History of the Roman Empire

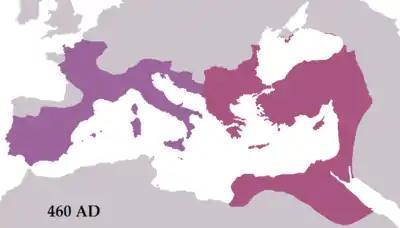
The western and eastern halves of the empire under Majorian and Leo (460)

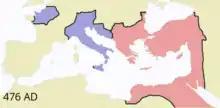
The Roman Empire in 476

Having executed his eldest son and "caesar" Crispus in 326, Constantine also elevated his son Constans to "caesar" in 333, as well as appointing his relatives Dalmatius and Hannibalianus to "caesar" and "King of Kings" respectively. Constantine would rule until his death on 22 May 337. On their father's death, an interregnum followed during which Constantine II, Constantius II, and Constans eliminated most of the Constantinian dynasty in a struggle for power that ended with the elevation of the three brothers as co-"augusti" in September 337. The empire was parted again among his three surviving sons.